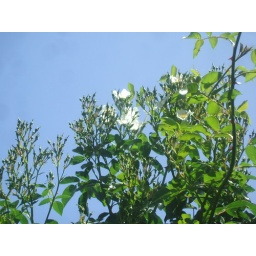
White rose over front door